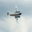
Label: airplane